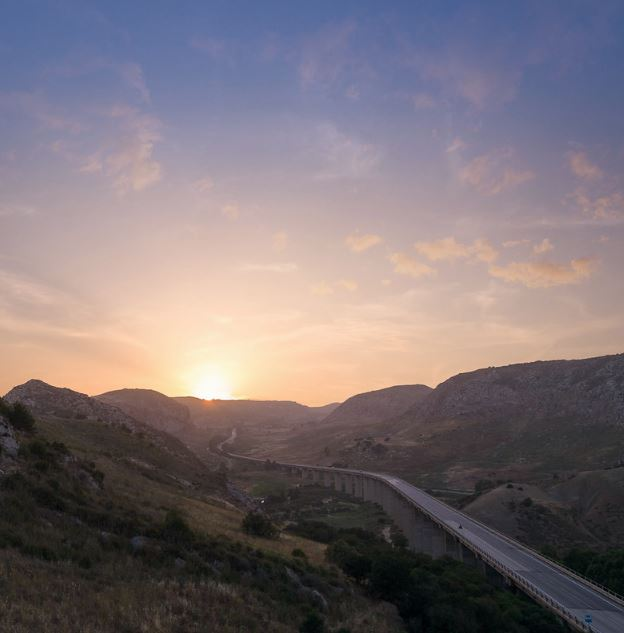
Fire: no
Smoke: no